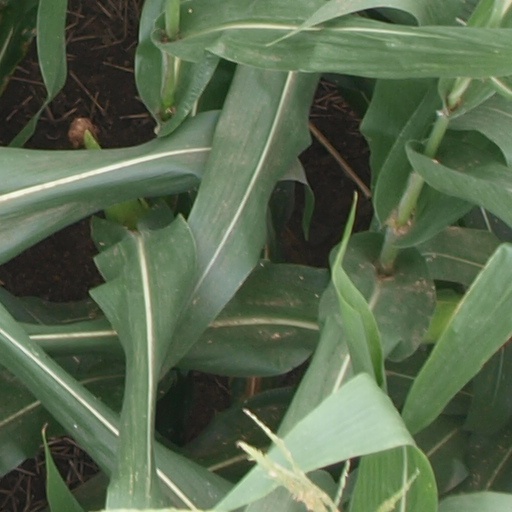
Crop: maize; corn